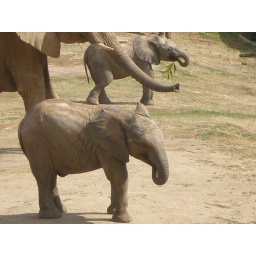
a baby elephant at the wild animal park in san diego. so cute!